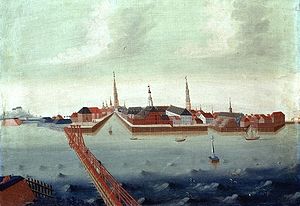
Christian 4.s Bryghus / Historie / Bryghus
Illustration fra 1748 af Rach og Eegberg, der viser Københavns Havn med Langebro og Christian 4.s Bryghus i centrum.
Christian 4.s Bryghus er en historisk bygning på Slotsholmen i København. Den ligger ved Frederiksholms Kanal mellem Staldmestergården og Søren Kierkegaards Plads. Bygningen blev oprindelig opført som bastion og indgik i Københavns forsvarsanlæg. I 1618 blev den indrettet som bryggeri og fungerede som sådan frem til 1767, hvor den brændte. Efter genopførelsen blev den anvendt som magasinbygning, senest for Tøjhusmuseet frem til 1998.